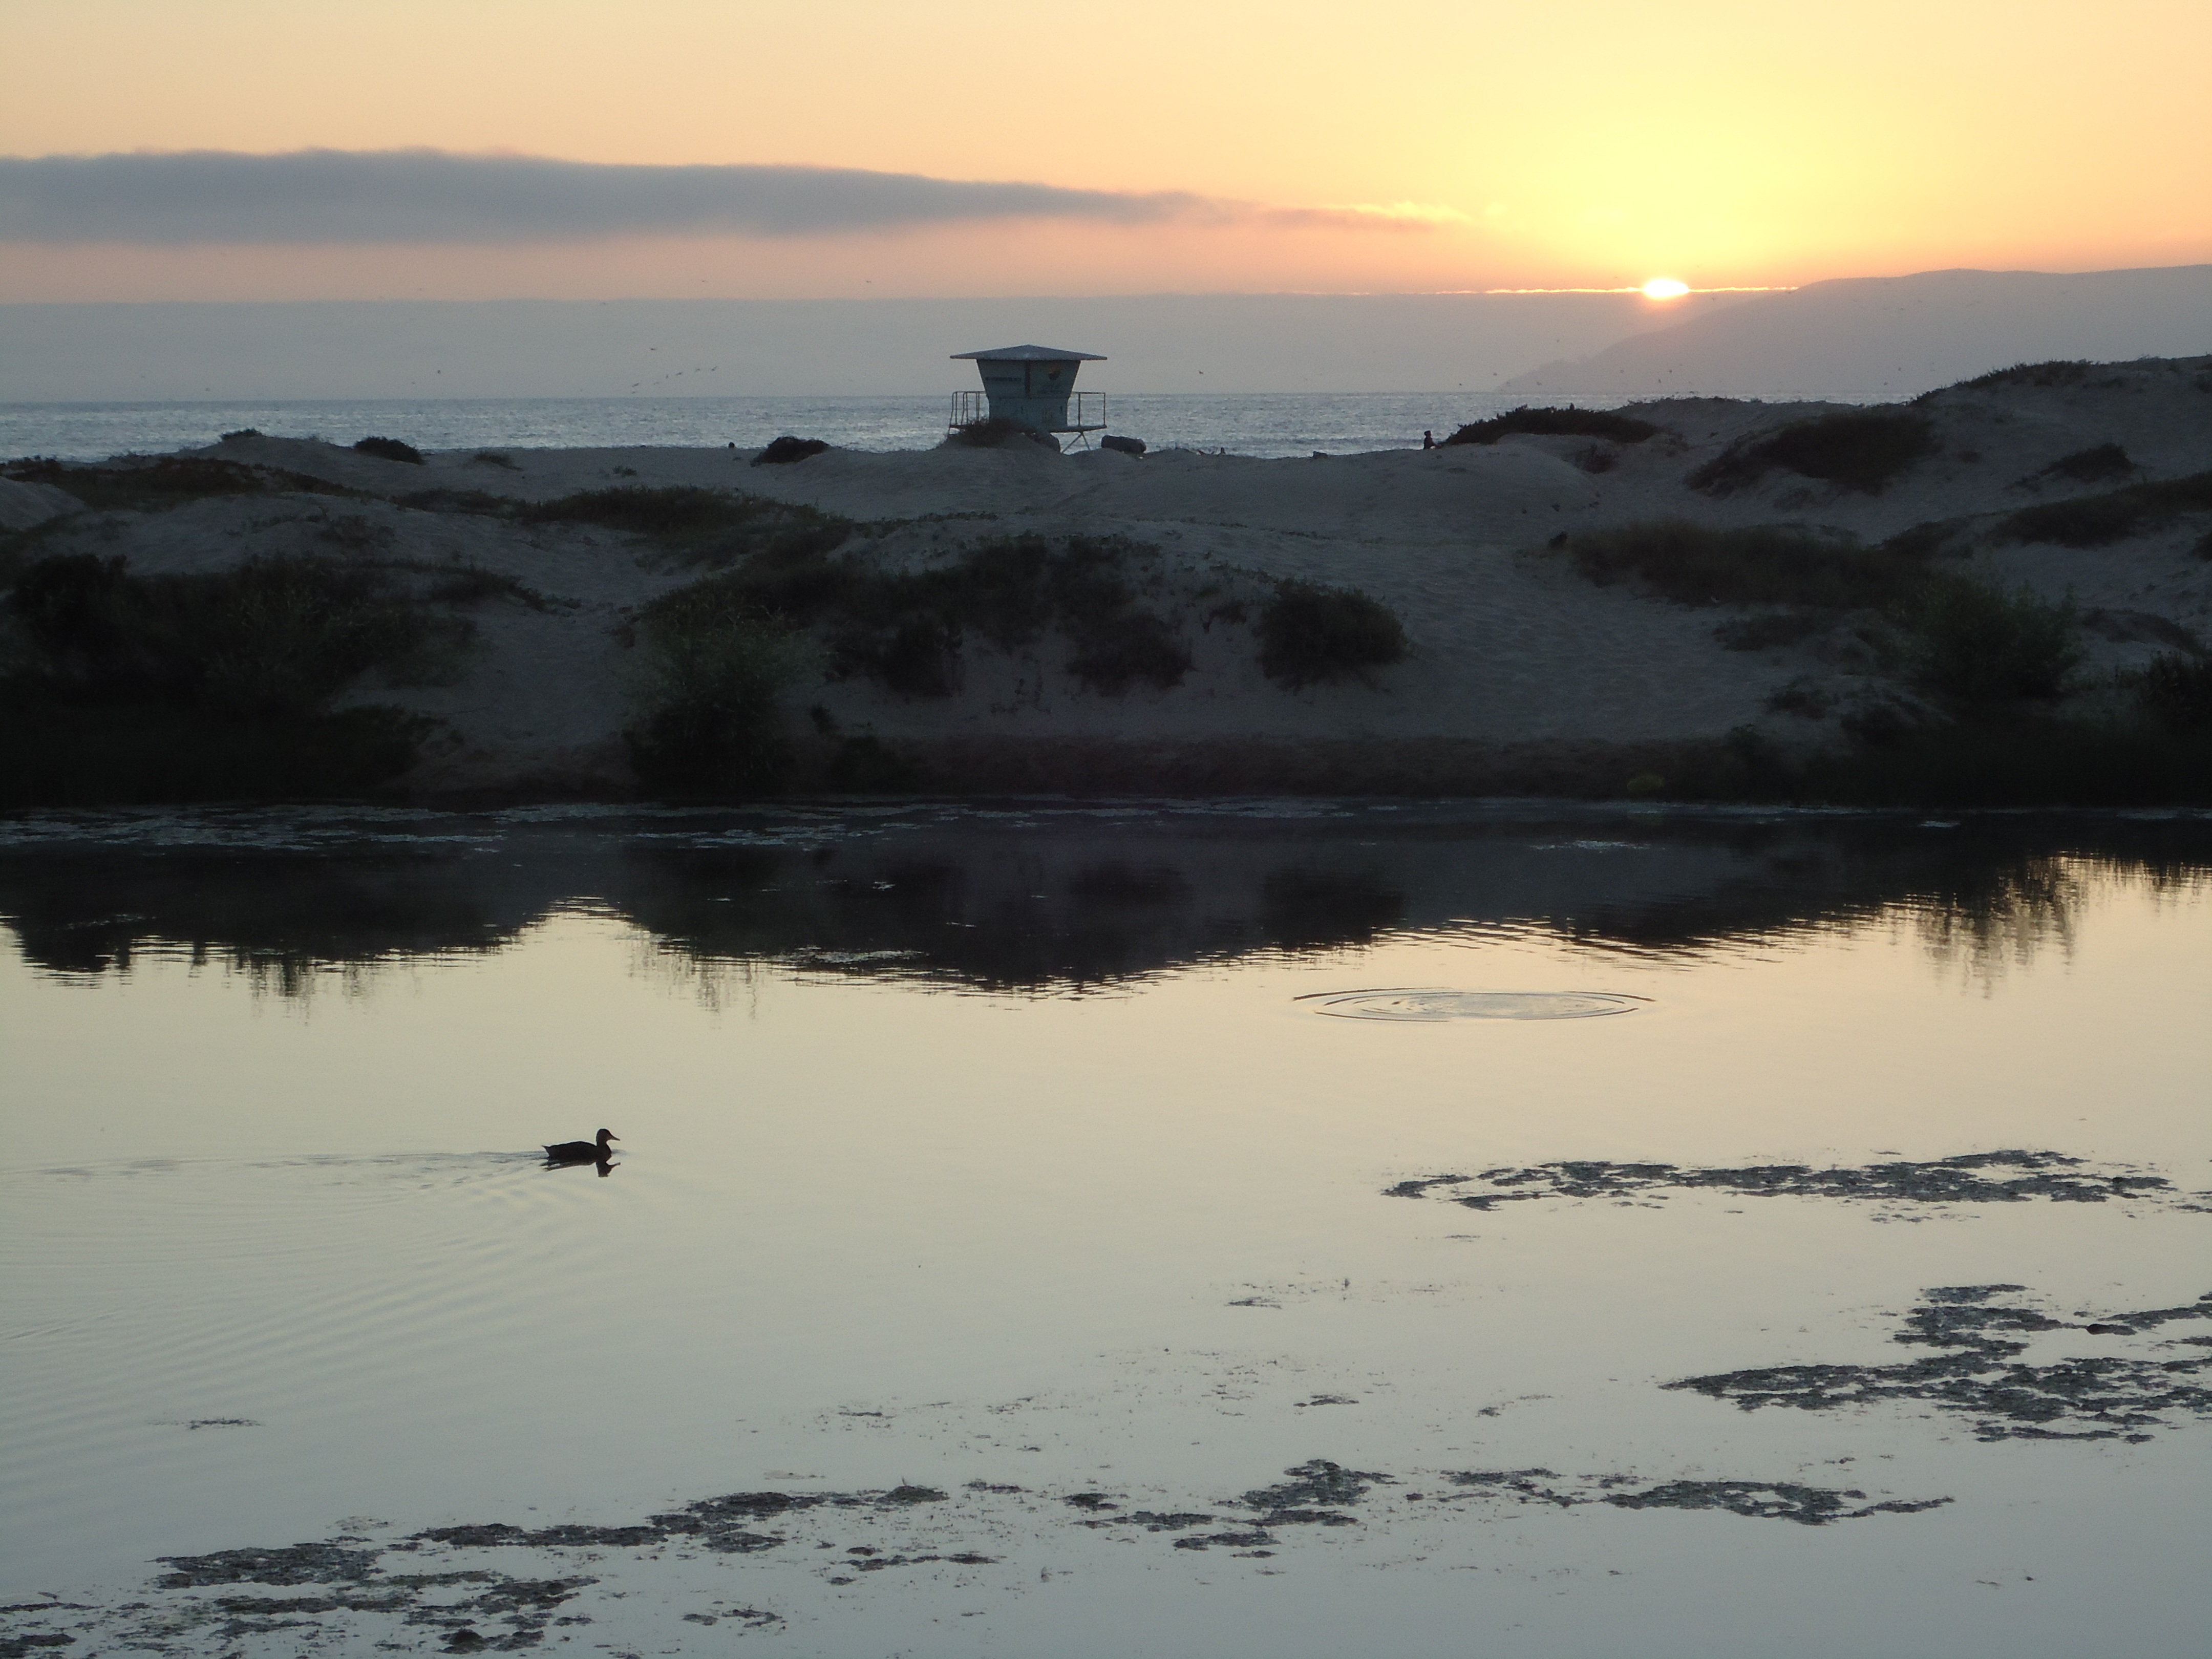
sea, coast, ocean, marsh, cloud, sunrise, sunset, mist, morning, shore, wave, lake, dawn, river, dusk, evening, reflection, weather, bay, reservoir, california, wetland, loch, atmospheric phenomenon, pismo